Hindu deities

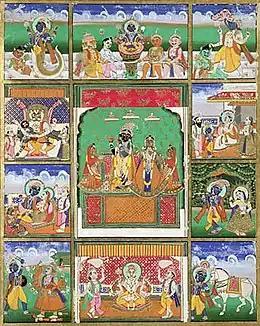
The ten avatars of Vishnu, (Clockwise, from top left) Matsya, Kurma, Varaha, Vamana, Krishna, Kalki, Buddha, Parshurama, Rama and Narasimha, (in centre) Radha and Krishna. Painting currently in Victoria and Albert Museum.

The Epics and medieval era texts, particularly the Puranas, developed extensive and richly varying mythologies associated with Hindu deities, including their genealogies. Several of the Purana texts are named after major Hindu deities such as Vishnu, Shiva and Devi. Other texts and commentators such as Adi Shankara explain that Hindu deities live or rule over the cosmic body as well as in the temple of the human body. They remark that the Sun deity is the eyes, the Vāyu the nose, the Prajapati the sexual organs, the Lokapalas the ears, Chandra the mind, Mitra the inward breath, Varuna the outward breath, Indra the arms, Bṛhaspati the speech, Vishnu, whose stride is great, is the feet, and Māyā is the smile.